Young Yatri Organization

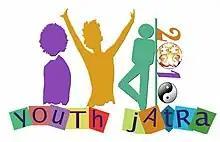

On August 12, International Youth Day 2010 was celebrated by youth all over the world. For the celebration of International Youth Day 2010 in Nepal, an event was organized by 19 youth organizations of Nepal, named Youth Jatra. YOUTH JATRA 2010 also celebrated the beginning of International Youth Year August 2010 - August 2011. Young Yatri Organization was one of the organizers. First of its kind in Nepal, Youth Jatra is a platform "of the youth, by the youth and for the youth". Total attendandance for the event was around 2000. The mega event included: